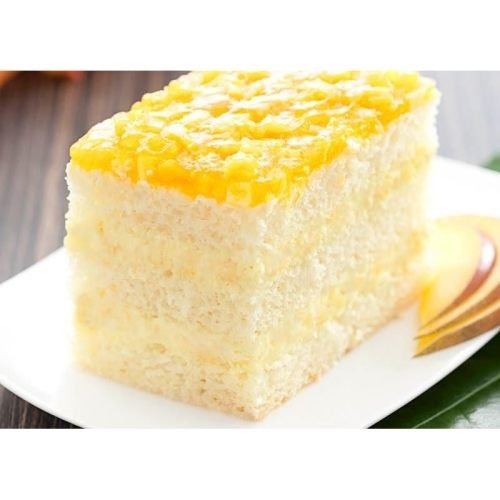
Item Name: The Original Cakerie Mango Mousse Dessert Cake -- 2 per case.
Bullet Point: Ships frozen, CANNOT be cancelled after being processed.
Product Description: The Original Cakerie Mango Mousse Dessert Cake -- 2 per case. Homemade Taste With Fresh Ingredients That Include All Natural Flavours, Natural Colors, No Artificial Trans Fats And Kosher Certified. Super Size Cakes Afford The Quality, Flexibility And Versatility That Allow Our Customers To Offer High Quality Dessert.
Value: 2.0
Unit: Count

Price: 243.04